Louis Vaillant

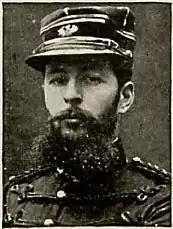
Louis Vaillant

Louis Vaillant (full name Louis Auguste André Marie Vaillant) (26 November 1876 – 1963) was a French army doctor, naturalist, and explorer. He was the second son of Léon Louis Vaillant, professor of zoology at the French National Museum of Natural History in Paris.